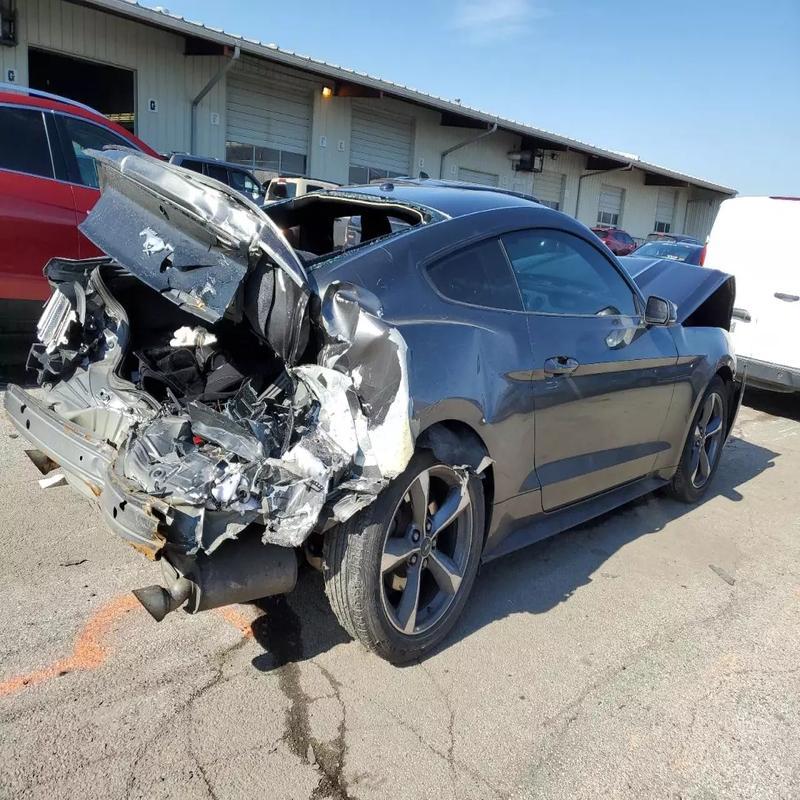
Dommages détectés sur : capot, porte arrière droite, aile arrière droite, pare-brise arrière, malle, feu arrière droit, feu arrière gauche, pare-choc arrière, plaque d'immatriculation arrière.
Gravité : majeur